Anastasia Volochkova

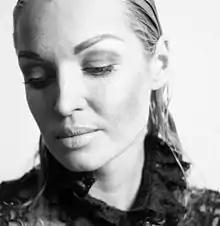
Volochkova in 2008

Anastasia Yuryevna Volochkova (born 20 January 1976) is a former Russian ballet dancer.